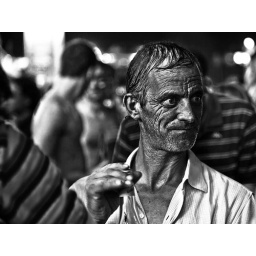
My step by step self learning black and white photography! Location: Fifa fan fest, world cup 2010, Rome, Italy.